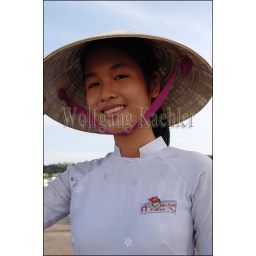
Vietnam, near da nang, hoi an, local woman in traditional dress (Ao dai) With cone hat (Non la)